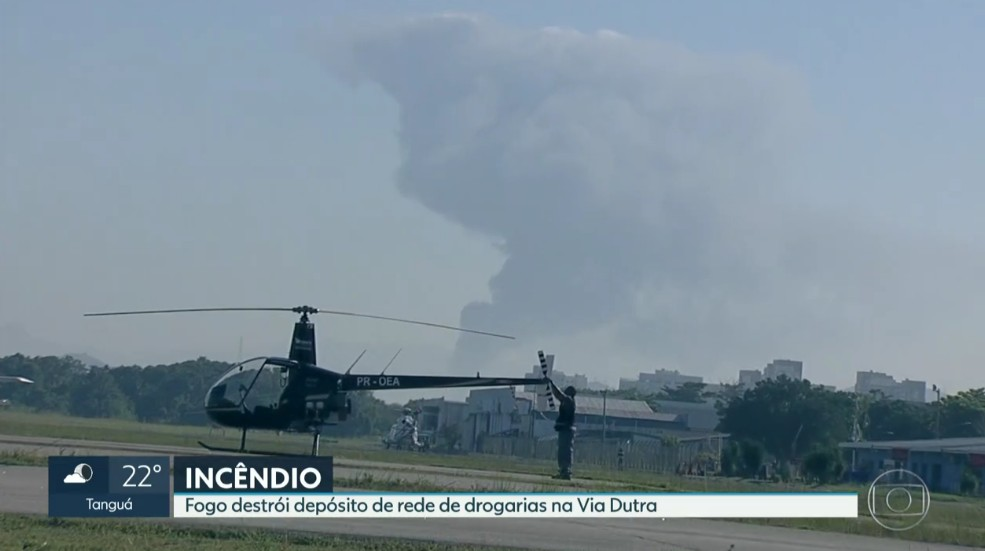
Fire: no
Smoke: yes